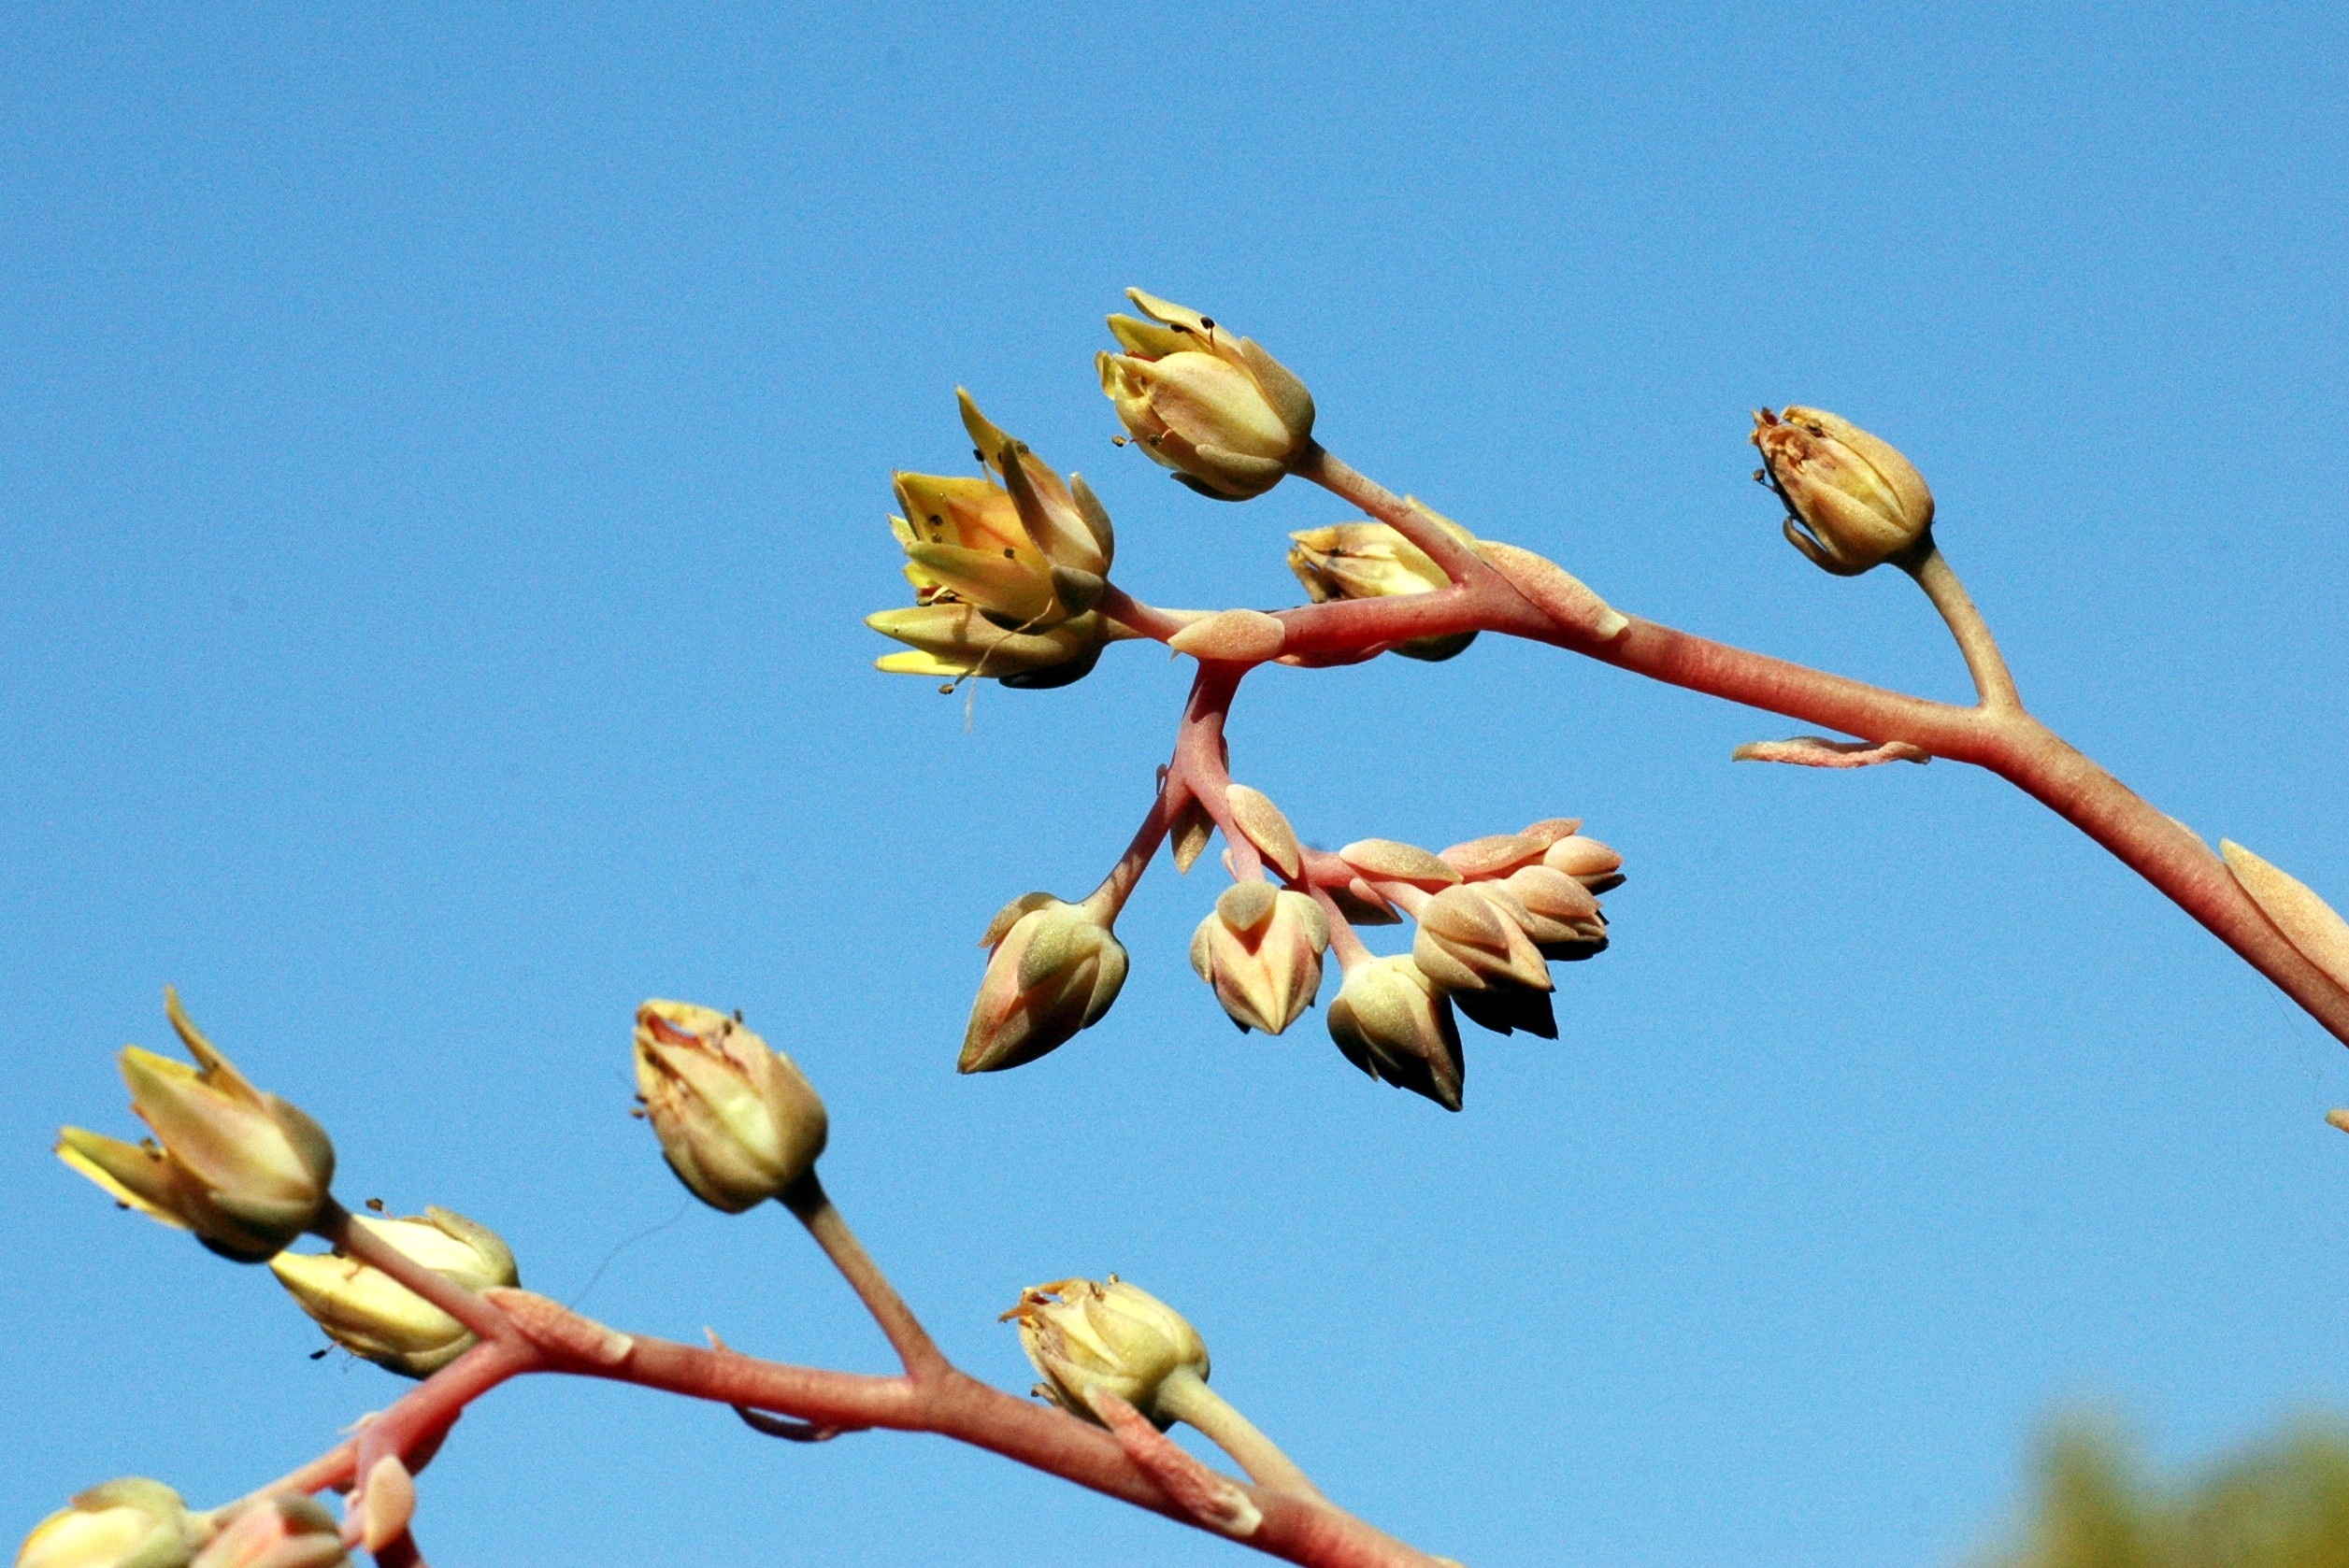
tree, branch, blossom, plant, sky, flower, food, spring, produce, botany, flora, twig, outdoors, bud, flowering plant, plant stem, land plant